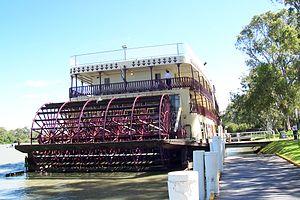
En construction navale, la propulsion désigne l'ensemble des systèmes qui permettent aux navires et bateaux de se déplacer. Elle est effectuée par un propulseur entraîné par un moteur. Le propulseur peut être :